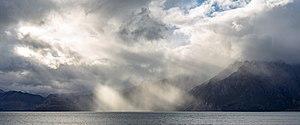
Le lac Hawea est un lac de l'Île du Sud en Nouvelle-Zélande. Celui est drainé ou a pour émissaire la rivière Hawea, qui est un affluent gauche du fleuve la Clutha.